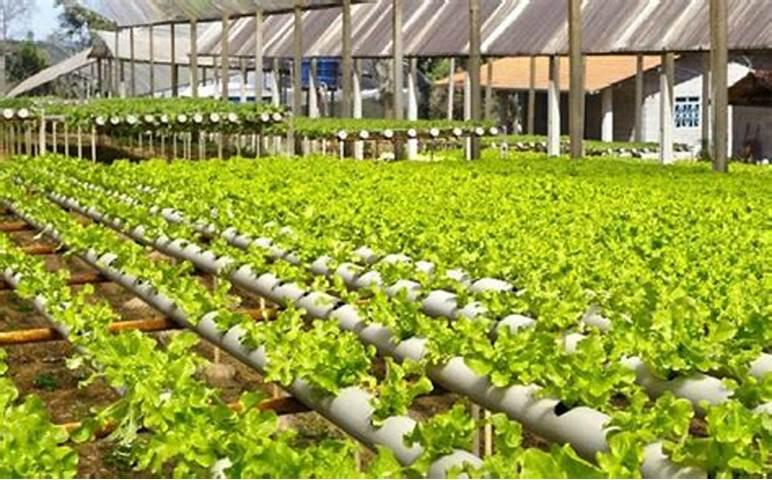
Miche iliyomea na kustawi vizuri yenye muonekano wa rangi ya kijani, baada ya kupandwa kwenye mabomba maalumu ya mfumo wa haidroponi yanayosambaza maji yenye virutubisho na madini stahiki kwa ukuaji wa mimea pasipo kuhitaji uwepo wa udongo.